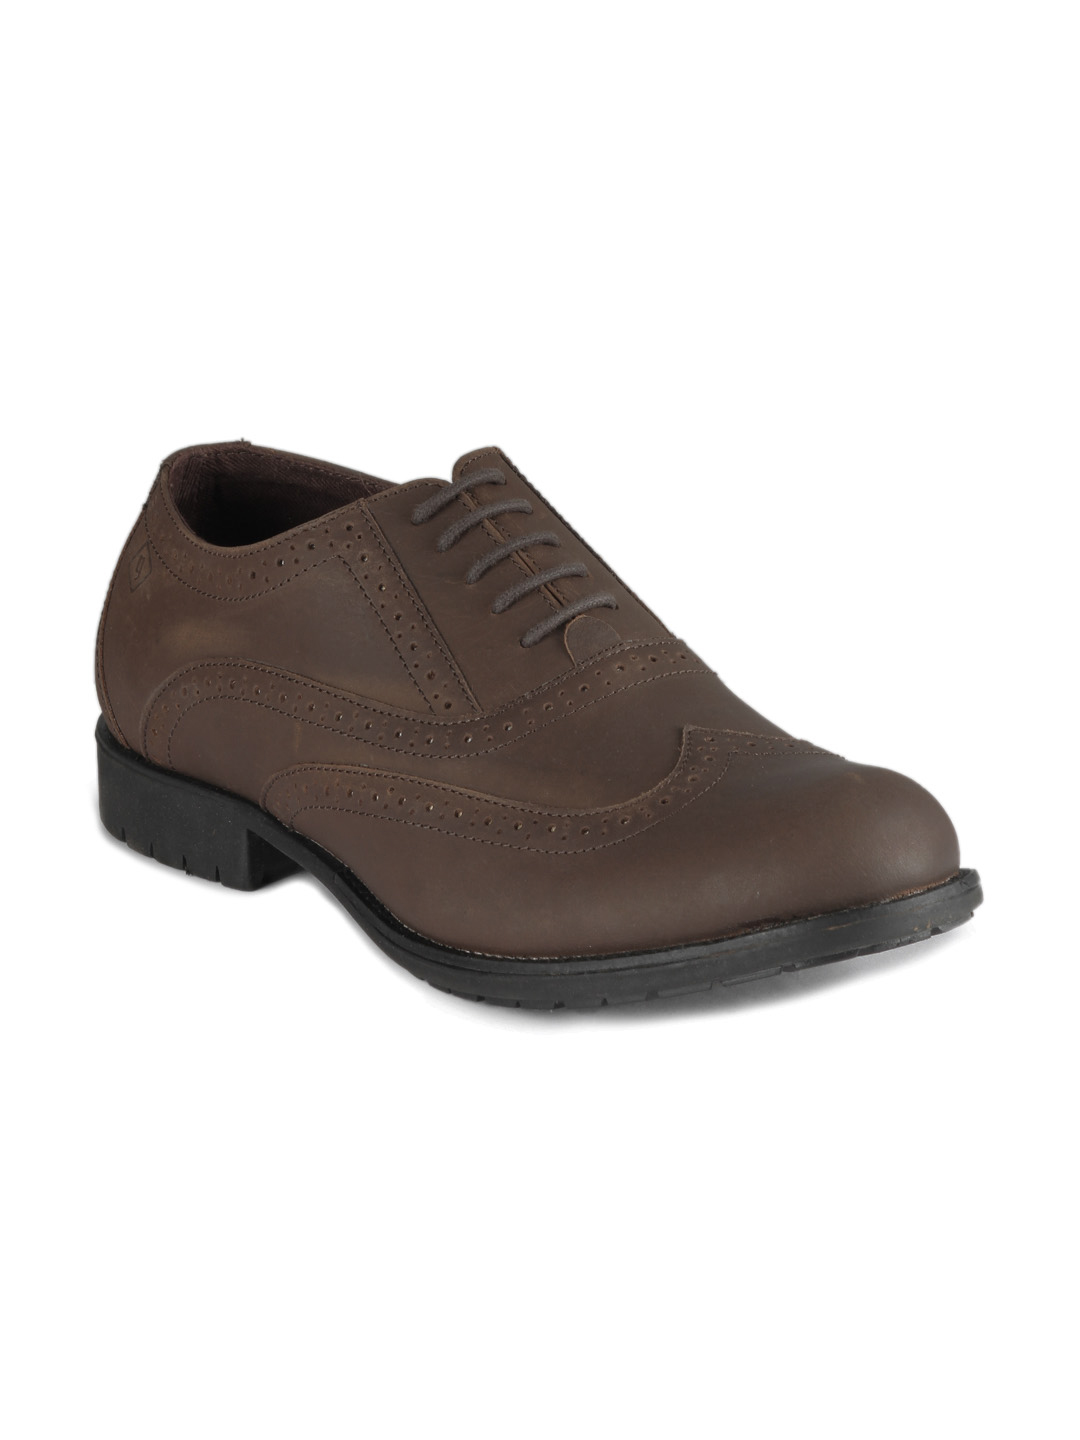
Ganuchi Men Brown Shoes
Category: Footwear / Shoes / Casual Shoes
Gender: Men
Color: Brown
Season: Summer 2012
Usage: Casual